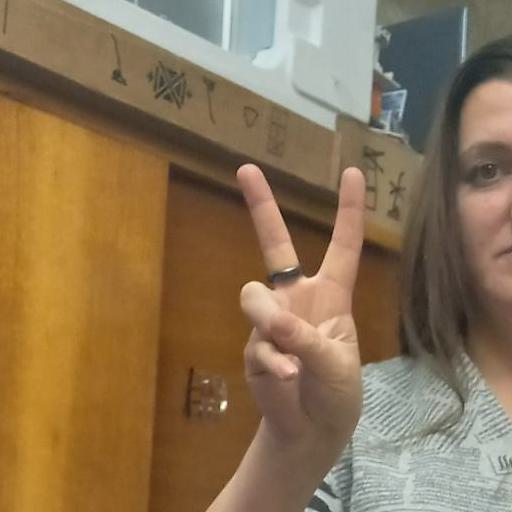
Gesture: peace